Garou: Mark of the Wolves

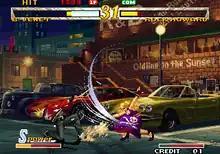
Gameplay screenshot showcasing a match between B. Jenet and Rock Howard ("left"). As Rock's health is reaching his T.O.P the player will have access to Desperation Moves when reaching it.

Gameplay in "Mark of the Wolves" is set on a single two-dimensional movement plane, removing the "lane" system from prior "Fatal Fury" games that allowed characters to move between the foreground and background. The game introduces a new mechanic called the "Tactical Offense Position" (T.O.P.), indicated by a highlighted area on the characters' life gauges. When the gauge reaches this area, the character enters the T.O.P. mode, granting the player's character the ability to use a T.O.P. attack, gradual life recovery, and increased attack damage; players can set which portion of their life bar activates the T.O.P. mode before the match begins. The game also introduces the "Just Defend" system, which rewards the player who successfully blocks an attack at the last moment with a small amount of health recovery and the ability to immediately counterattack out of block stun.